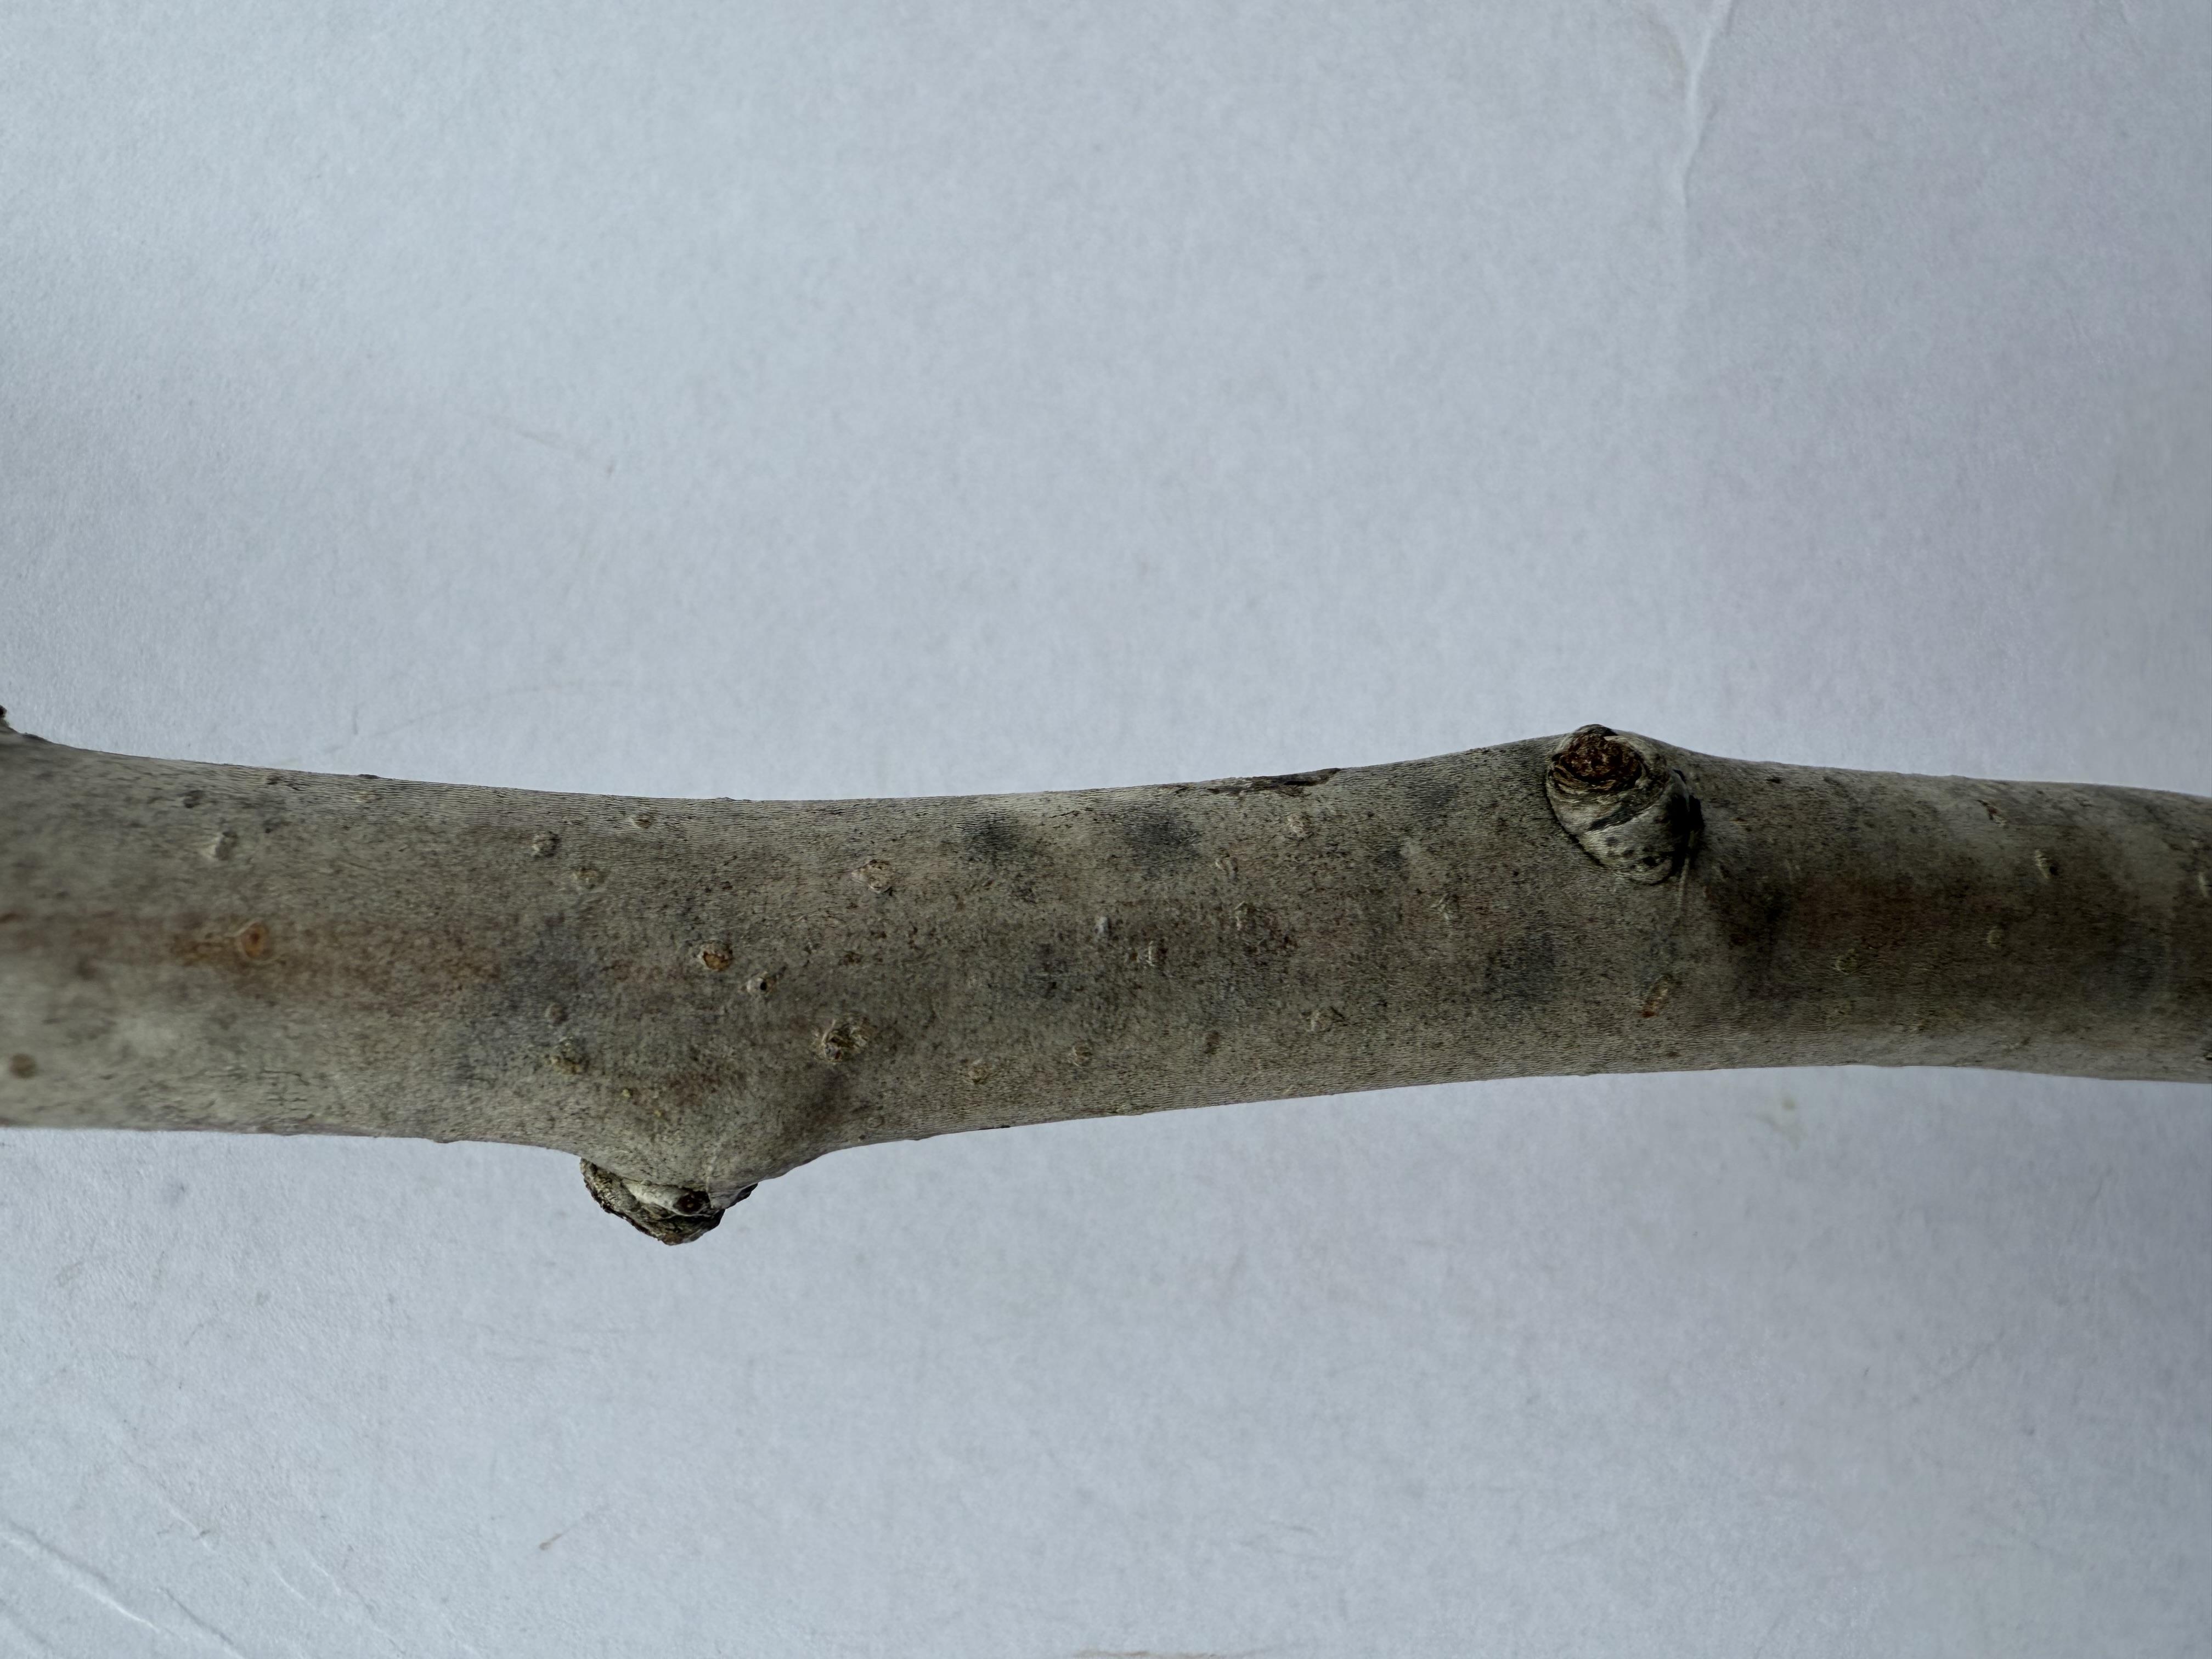
Variety: Deveci Pear